List of the wettest tropical cyclones in the United States

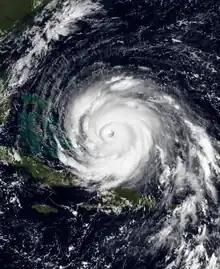
Hurricane Floyd

Few tropical cyclone remnants originating from the eastern Pacific or Atlantic Basins make it as far north as Minnesota. Most recently, 2020's Tropical Storm Cristobal dropped heavy rainfall exceeding in localized spots.